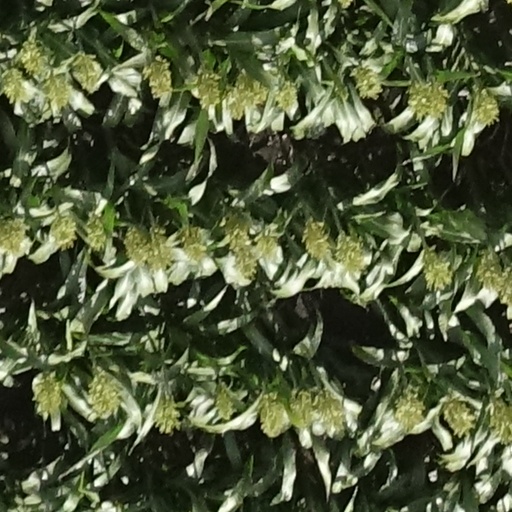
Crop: sorghum